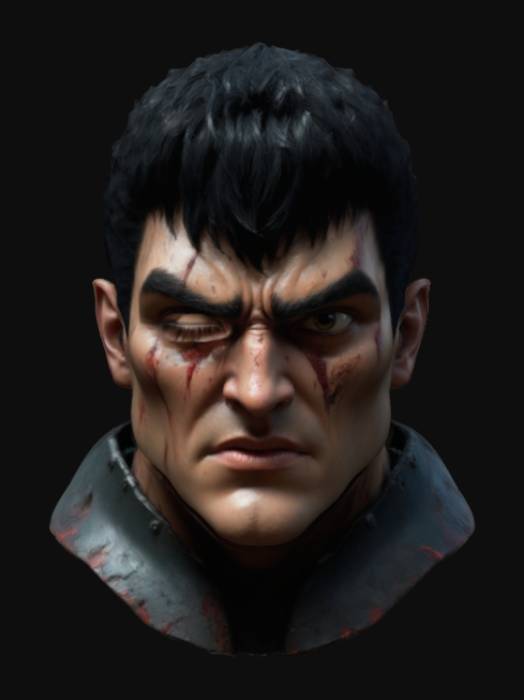
미적 점수 (1~10점): 7